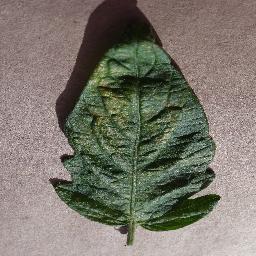
Label: Tomato___Spider_mites Two-spotted_spider_mite